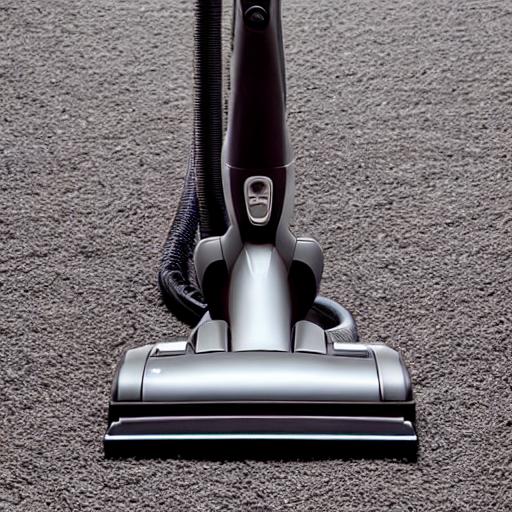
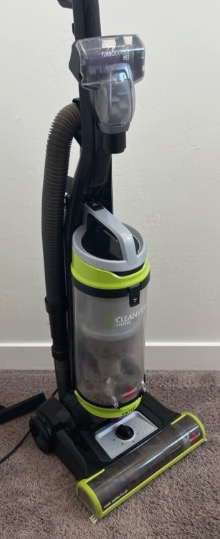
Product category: items_vacuum
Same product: no